Alkeyevsky District

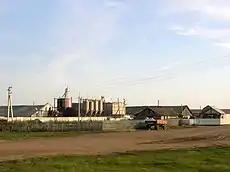
Agro-industrial complex in Bazarny Mataki

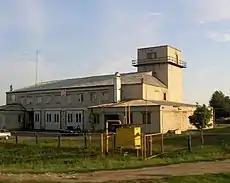
Fire department in Bazarny Mataki

The driving sector of the regional economy is agriculture, with a focus on pastoral farming and pig farming. The district agro-industrial complex produces about 80% of the gross regional product. Over 125 thousand hectares have been allocated for the needs of agriculture, of which 114.8 thousand hectares are arable land. Large food enterprises for the production of bread, bakery, pasta and cereals, flour, vegetable oils, semi-finished products from meat and dairy products operate in the district. Among these main regional enterprises are "Krasny Vostok Agro", the industrial pig-breeding complex "Salman", "Khuzangaevskoye", "Yash Kuch" and 43 private peasant farms.